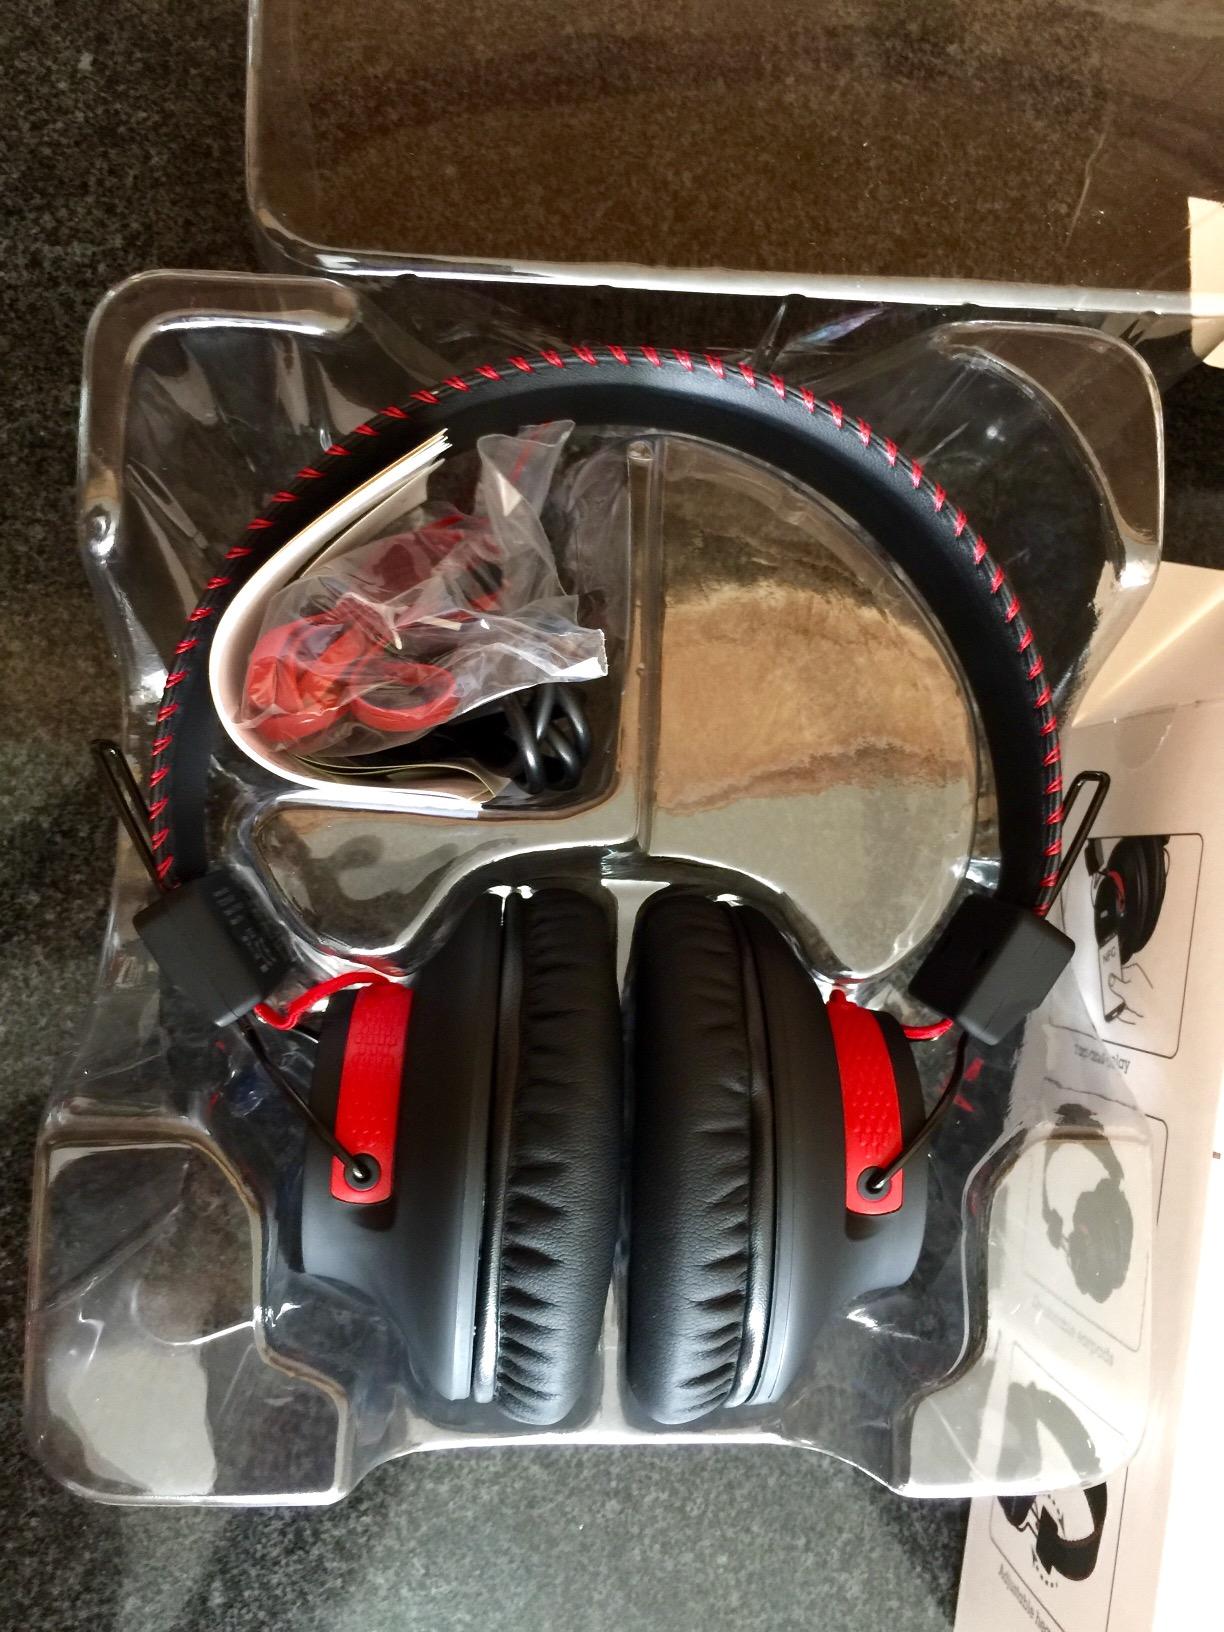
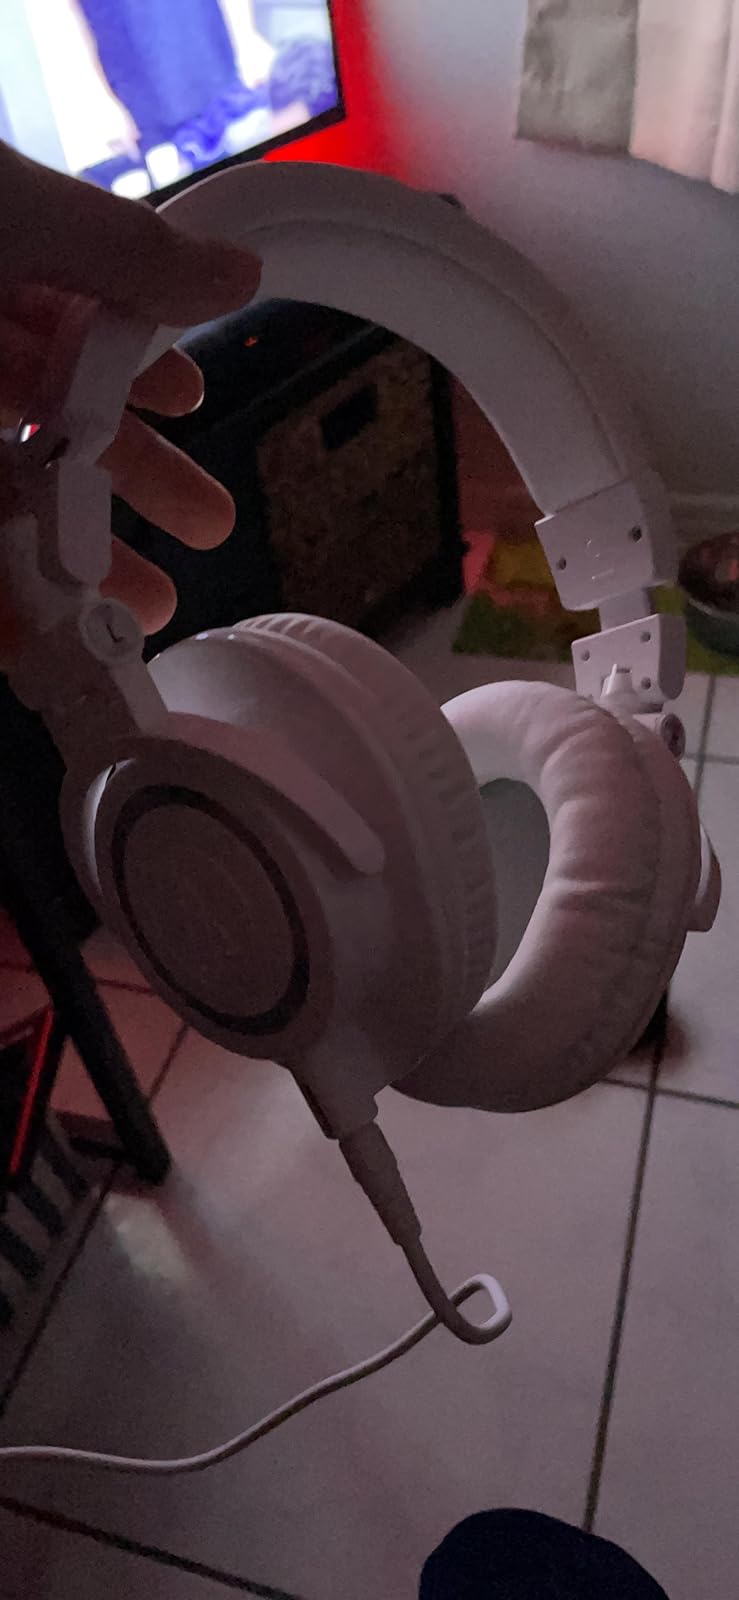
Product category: headphones
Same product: no